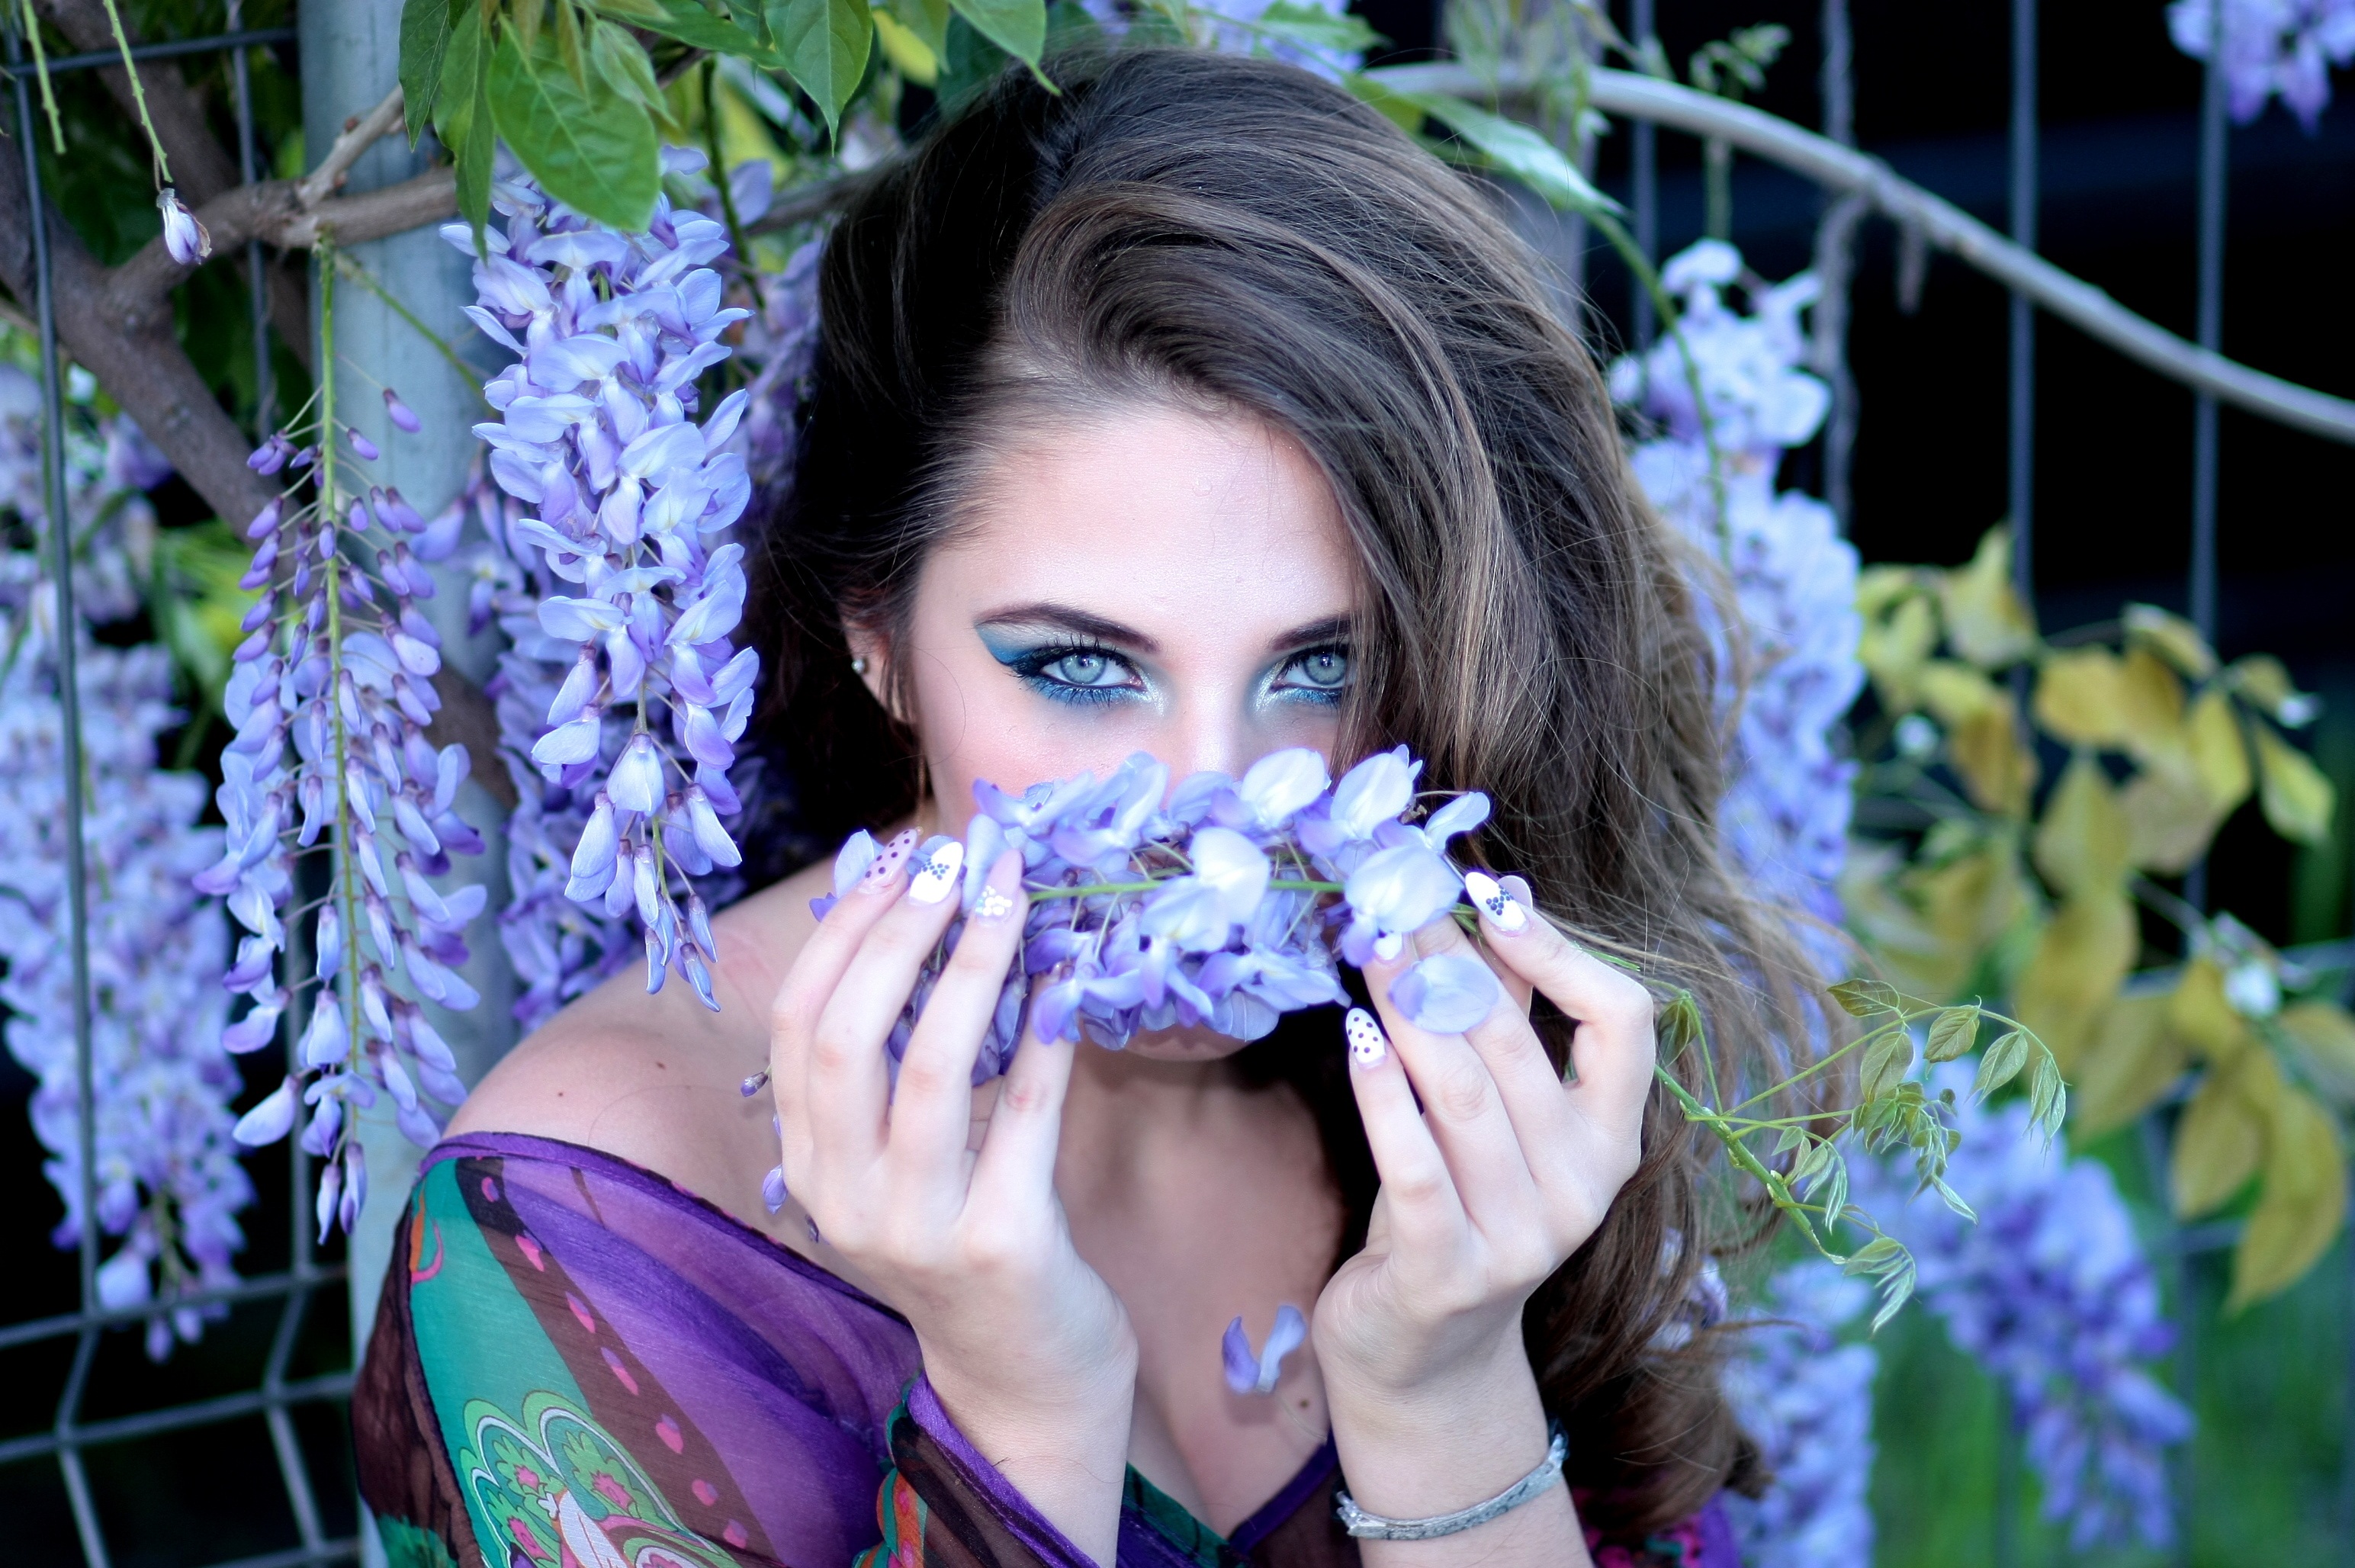
girl, photography, flower, portrait, model, spring, color, fashion, blue, clothing, lady, flowers, dress, eye, violet, singing, beauty, costume, blue eyes, photo shoot